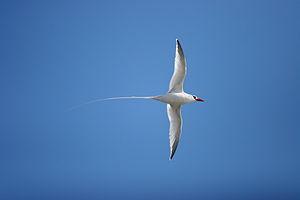
Paille en Queue. Picture taken in Pointe des Chateaux, Guadeloupe, French Antilles, France, January 2006. Author: Tristan Nitot